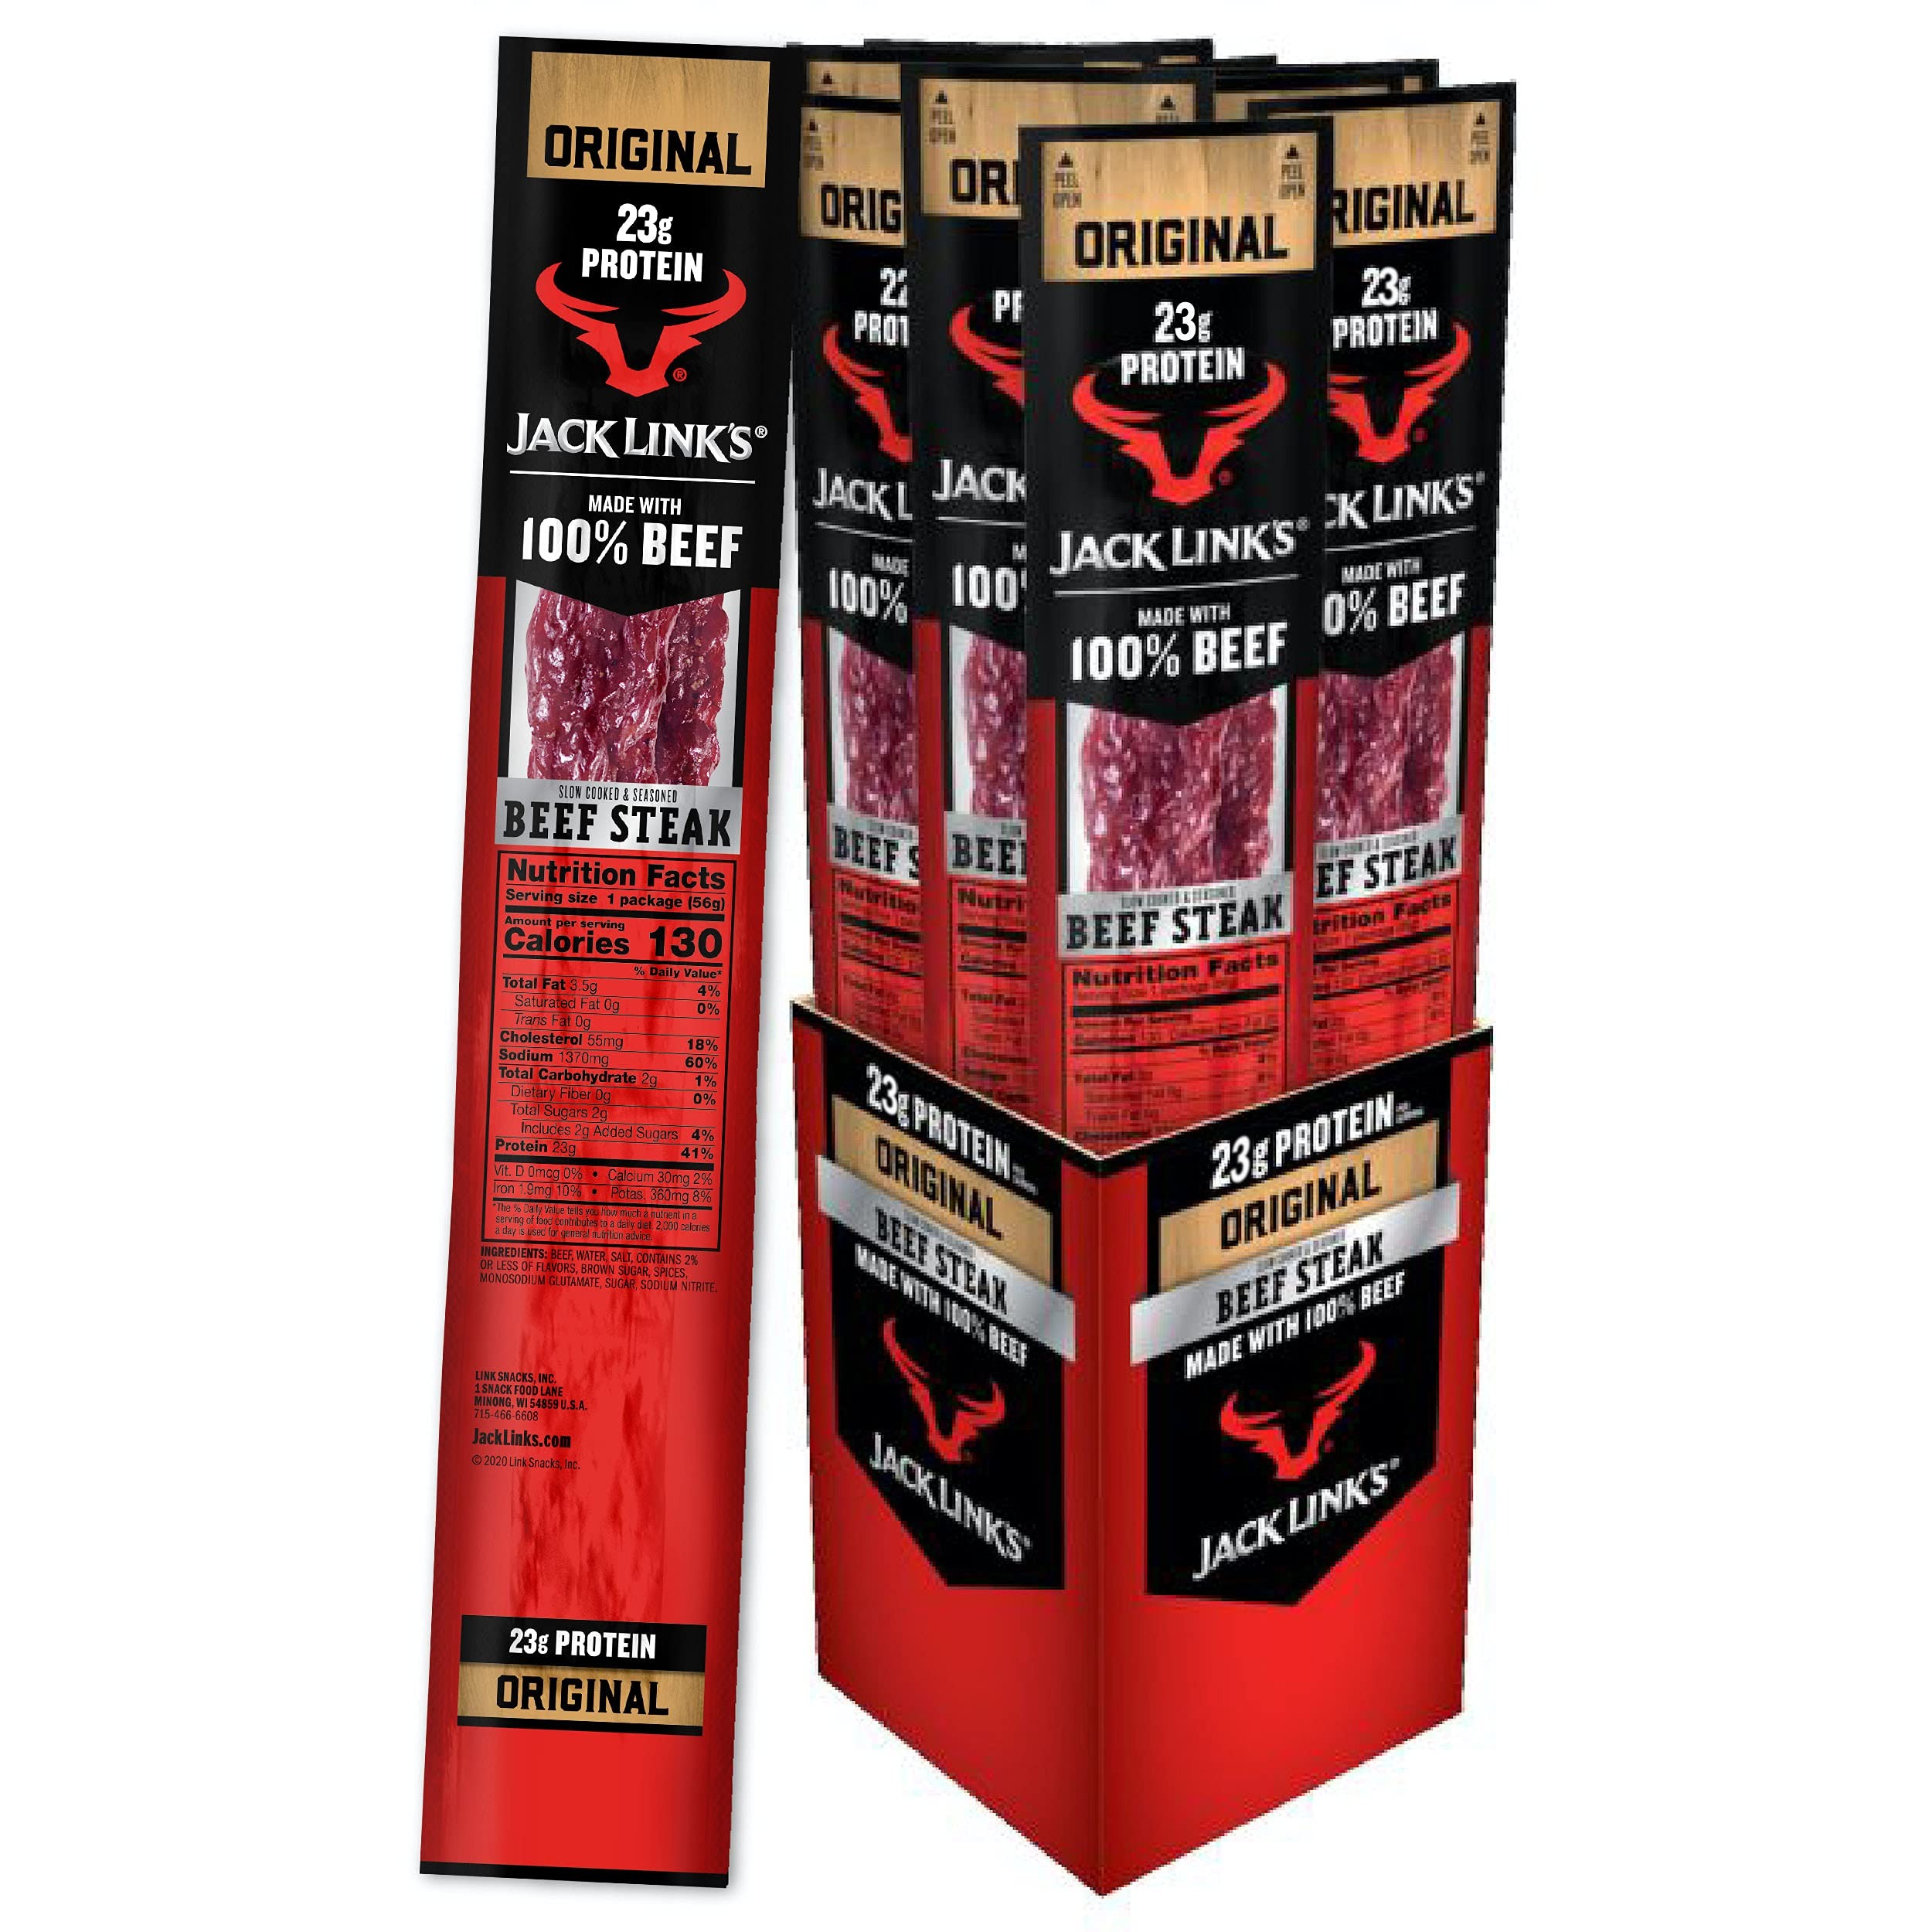
Item Name: Jack Link's Beef Steak, Original – Protein Snacks, Meat Snack with 23g of Protein, Made with 100% Beef, Individually Wrapped Bulk Snack Pack, Keto Friendly – 2 Oz. (12 Count)
Bullet Point 1: CONTAINS 23g OF PROTEIN: With 23g of protein per beef steak, Jack Link’s Beef Steaks are the protein snack you need to help you power thru your day wherever you are. They’re an epic meat snack for the family to chomp on
Bullet Point 2: 12 COUNT BULK SNACK PACK: This pack contains 12, 2 oz. single-serving steaks so you always have a tasty meat snack on hand. Pack in lunches, bring to work, or take hunting and camping to help power through anything the day might throw your way
Bullet Point 3: MADE WITH 100% BEEF: Jack Link’s beef steaks are made with 100% premium beef and our signature blend of seasonings. Perfect meat snack for any meat lover or anyone looking to add a bit of protein to their day. Great snack to keep in the office
Bullet Point 4: FULL ON FLAVOR: We (arguably) didn't invent meat snacks, we just created the flavor that put it on the map. Our Original Beef Steaks are marinated in a blend of spices and slow cooked over hardwood
Bullet Point 5: LUNCHBOX READY: Ready to eat beef steaks require no refrigeration and are a great way to get you or your kids protein. The perfect lunch snacks you can buy in bulk. No leftovers. In fact, we wouldn't be surprised if they all get eaten quickly
Value: 24.0
Unit: Ounce

Price: 3.54